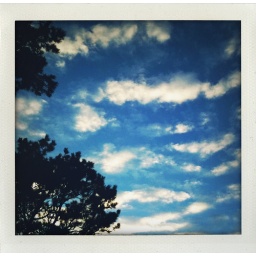
Martha's Vineyard, August, 2010, looking up between the clouds at the first blue sky to appear in many days...